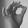
ASL letter: F